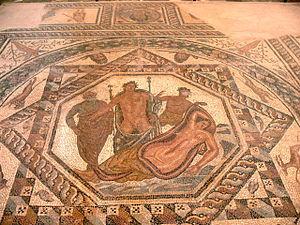
Le musée archéologique de La Canée est un musée archéologique situé dans l'ancien monastère de Saint-François à La Canée, sur le l'île de Crète, en Grèce. Ouvert depuis 1962, il présente une collection variée, de différentes époques, cycladique et minoenne, grecque, hellénistique et romaine.